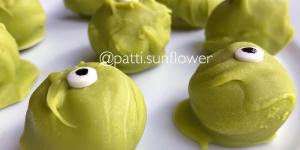
bombones decorados para halloween